History of Bologna FC 1909

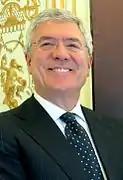
Alfredo Cazzola, the president who brought Bologna back to Serie A.

There were no pitch invasions during the final quarter of the game, which ended 1-1. After the game, however, there were clashes at the Porta Nuova station, with two Genoans injured by gunfire. After insults and bickering between the leaders of Bologna and Genoa, and the threat of disqualification for the "Felsinei" by the Federal Council (which provoked a street protest in Bologna), peace was restored on 26 July with the mediation of the Lega Nord, and another play-off was scheduled.